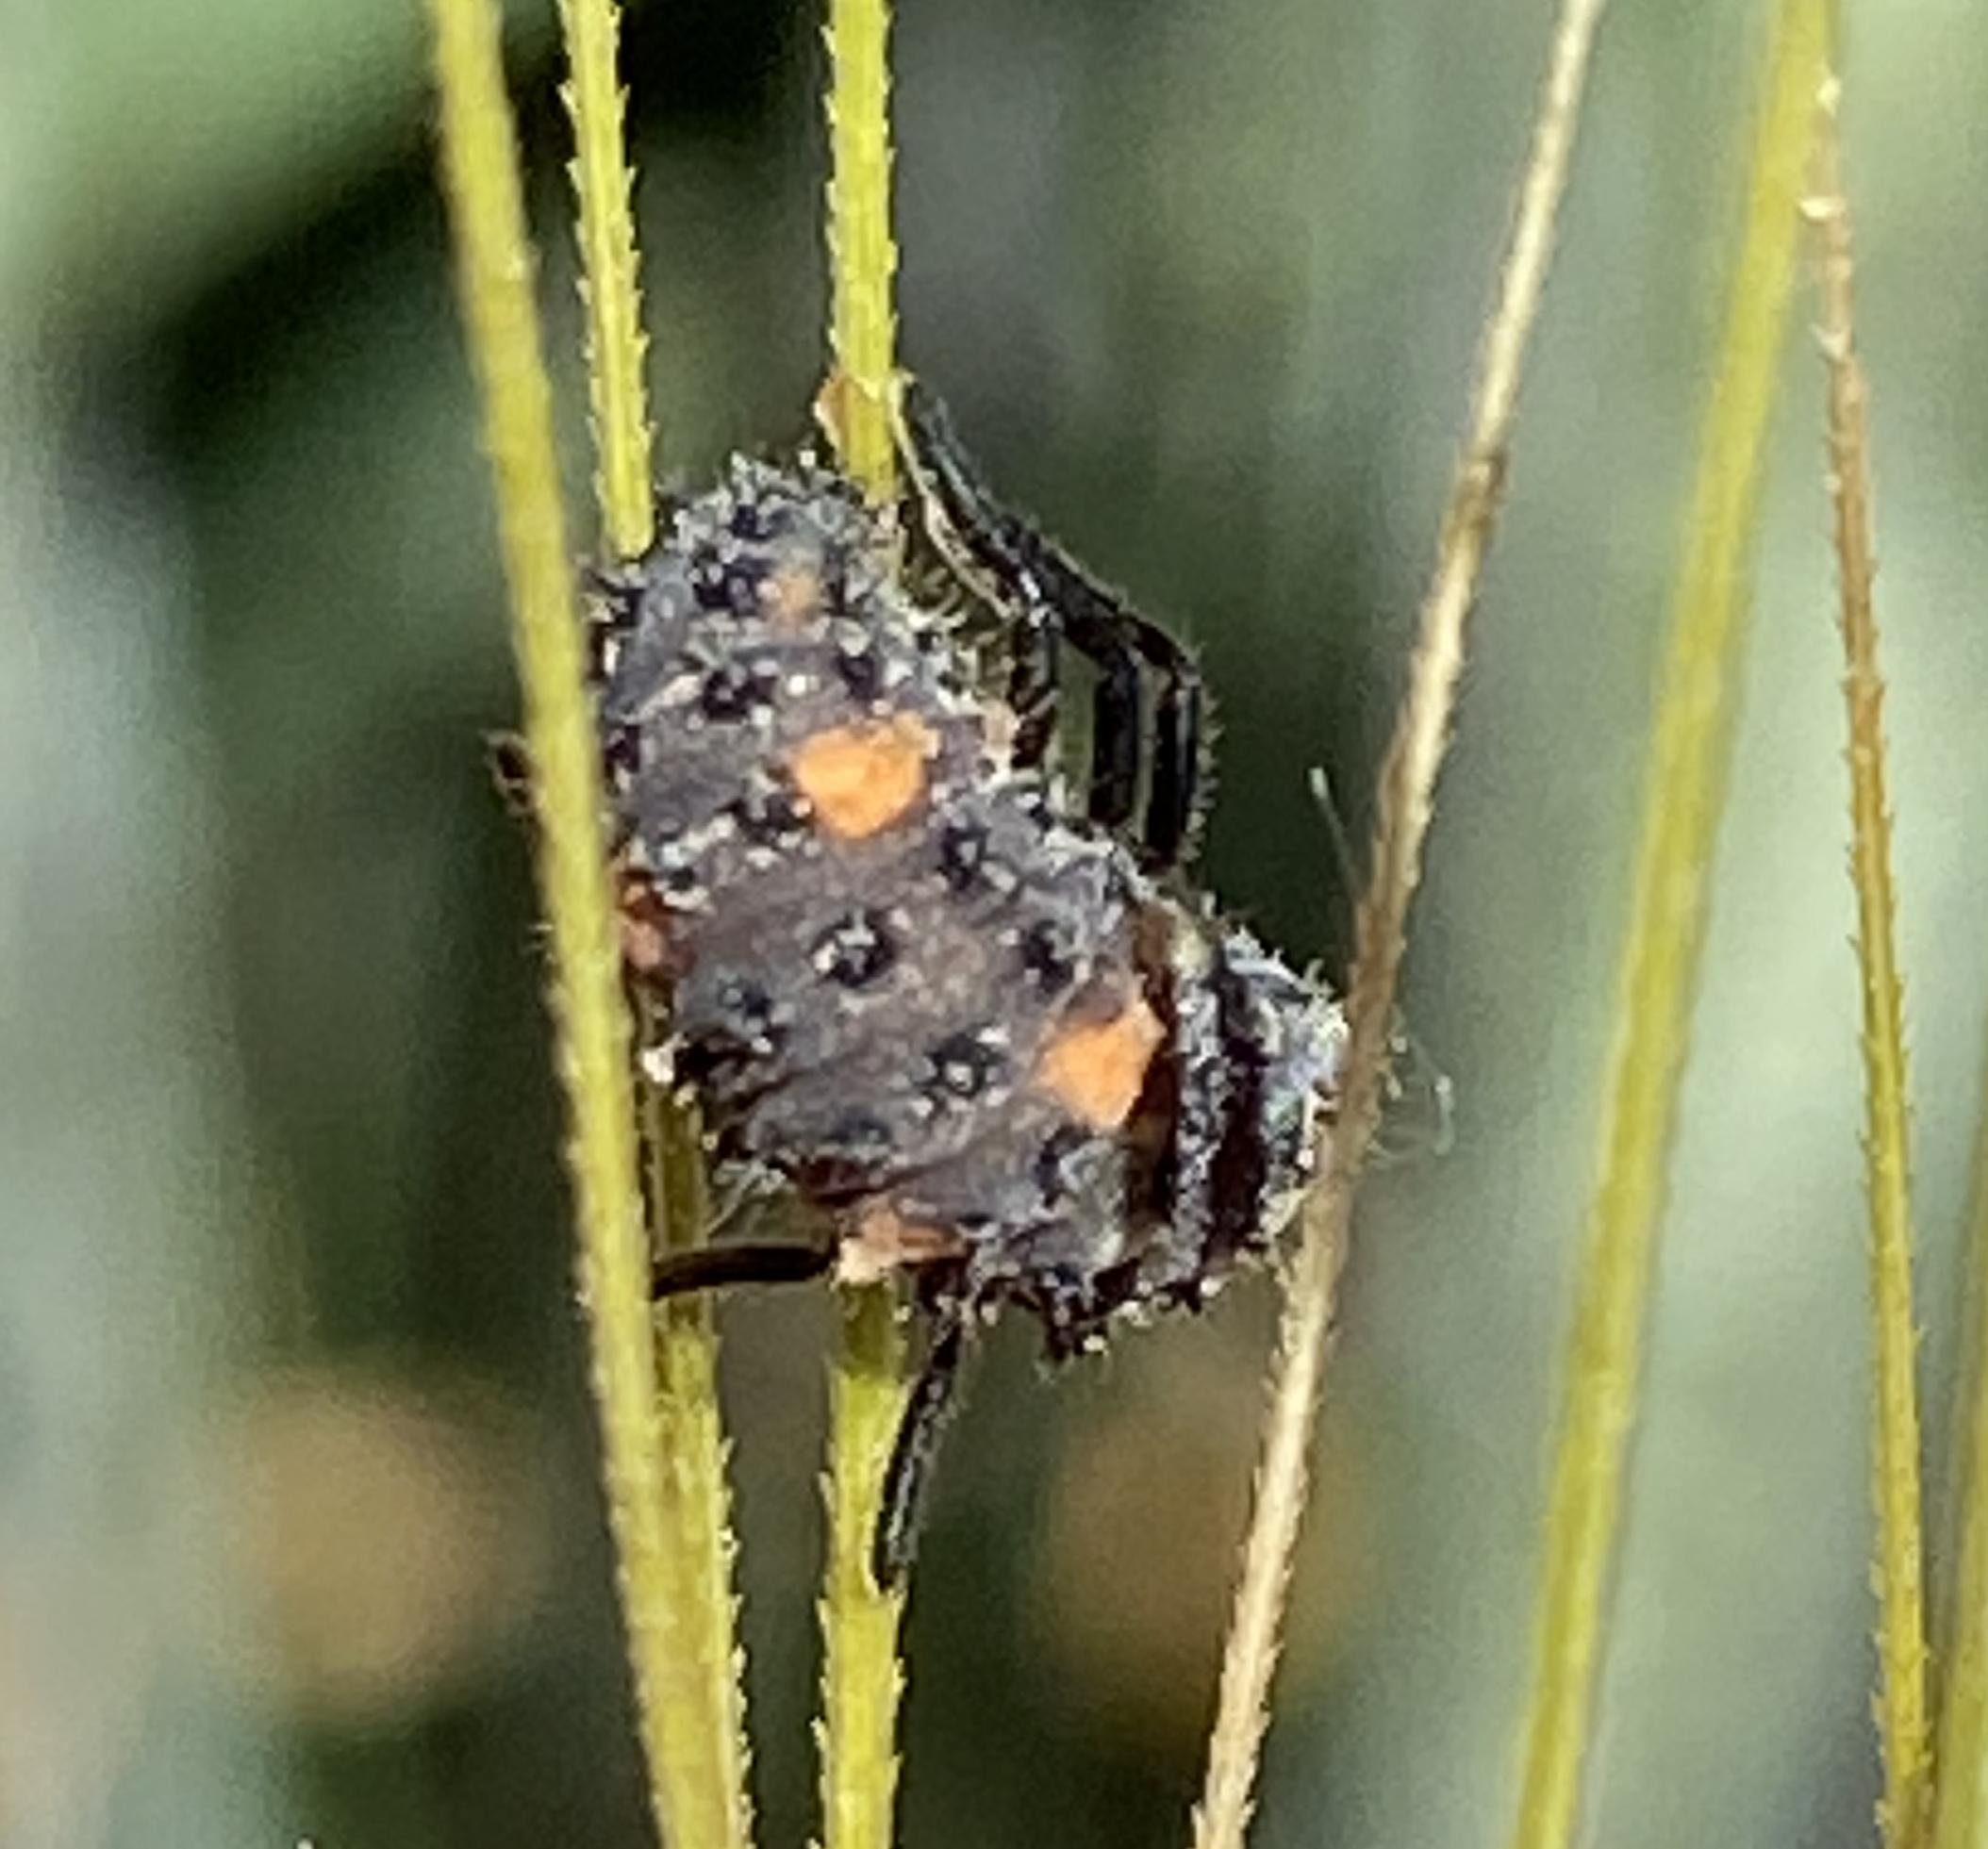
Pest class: predators